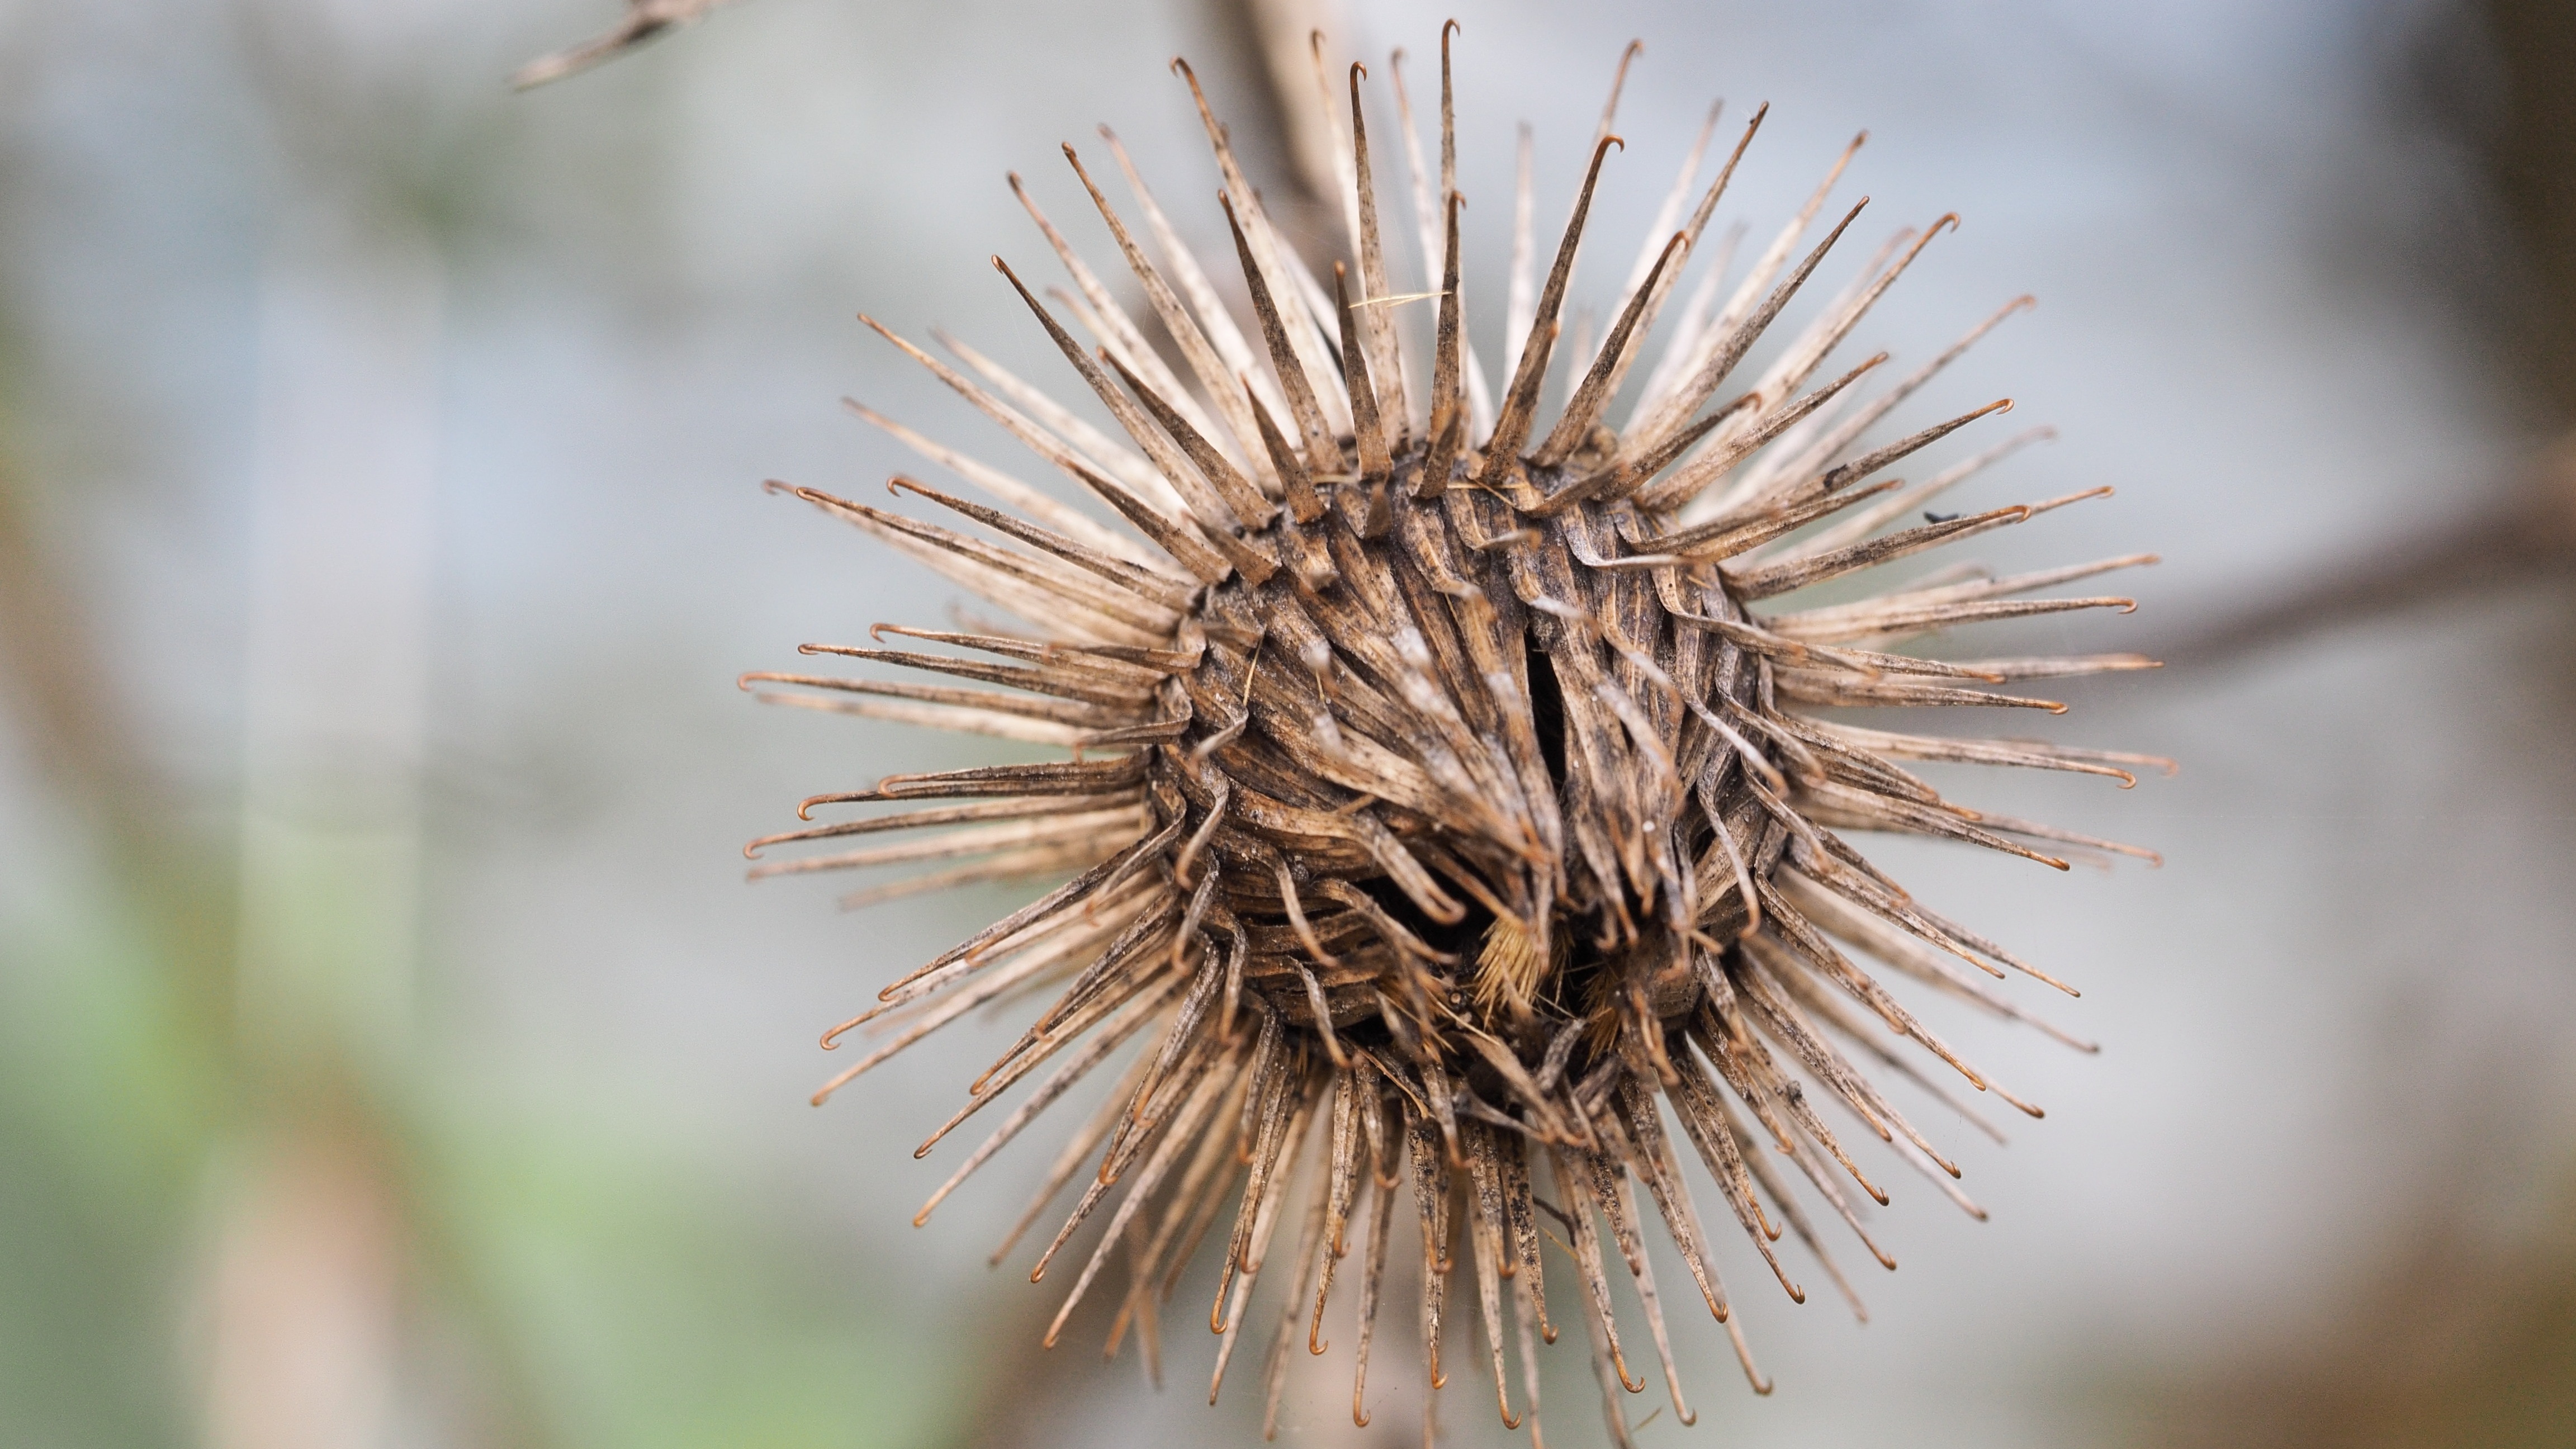
nature, forest, branch, plant, wood, photography, leaf, fall, flower, foliage, botany, flora, fauna, twig, close up, thistle, macro photography, flowering plant, daisy family, plant stem, land plant, thorns spines and prickles